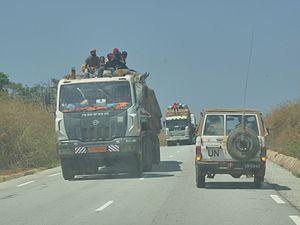
Le corridor Douala Bangui, est un des principaux axes de transport africain, il constitue un axe du réseau communautaire de la CEMAC. Le tracé d'une longueur de 1 500 km, est particulièrement essentiel aux échanges commerciaux de marchandises de la République centrafricaine, pays enclavé.